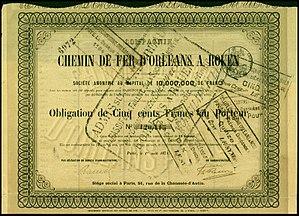
La Compagnie du chemin de fer d'Orléans à Rouen était une compagnie française de chemin de fer créée en 1872 et absorbée par l’Administration des chemins de fer de l'État en 1878.